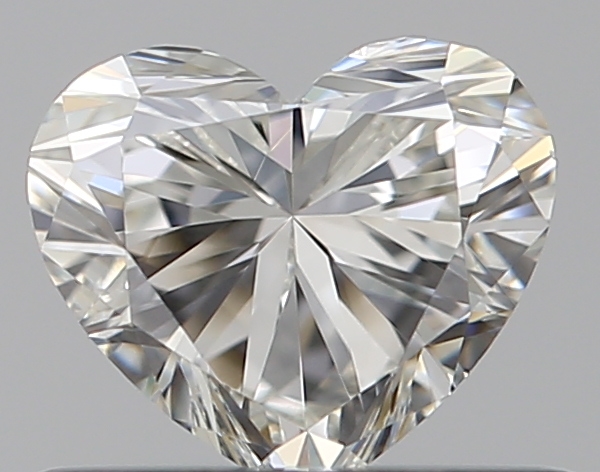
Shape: heart
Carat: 0.5
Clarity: VS2
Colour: I
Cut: VG
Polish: EX
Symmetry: VG
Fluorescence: M
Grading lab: GIA
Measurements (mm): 4.77 x 5.45 x 3.27